Kieran Richardson

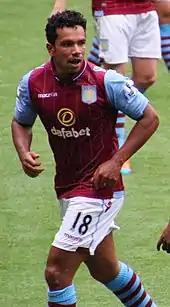
Richardson playing for Aston Villa in 2014

On 11 July 2014, Richardson signed for Aston Villa on a two-year contract and was reunited with his former manager at Sunderland, Roy Keane, who was Villa's assistant manager at the time. He made his debut in a 1–0 victory against Stoke. Richardson got his first assist in a 2–1 victory against Hull City at Villa Park, sliding in a low cross which Andreas Weimann slotted home from 10 yards. Richardson received a straight red card on 13 December 2014 for a late challenge on Stéphane Sessègnon during a 1–0 away defeat to West Brom.